Jiyan

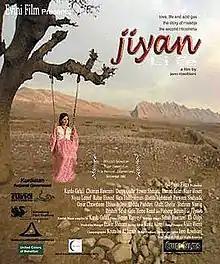
Film poster

Jiyan ("Life" in Kurdish) is a 2001 film written and directed by the Kurdish director Jano Rosebiani.